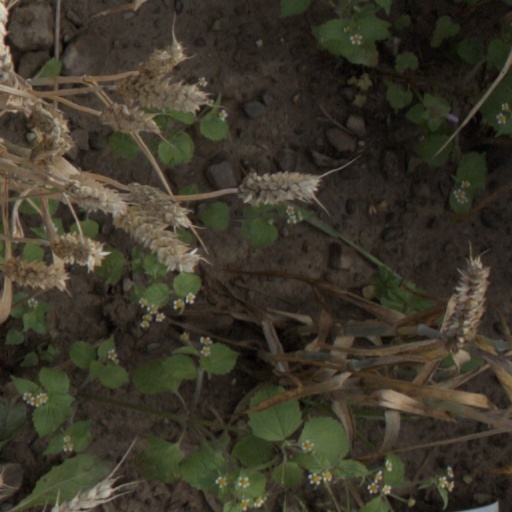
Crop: wheat